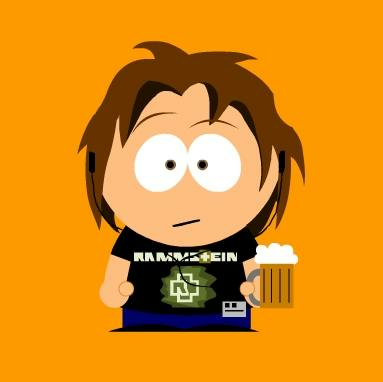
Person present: Yes